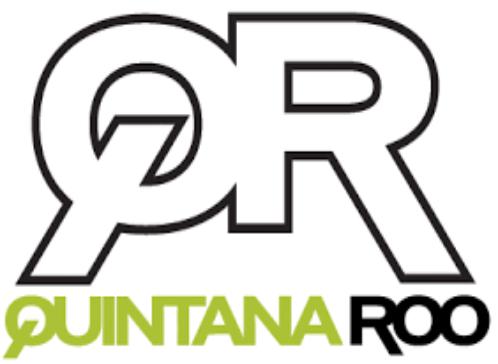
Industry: Transportation